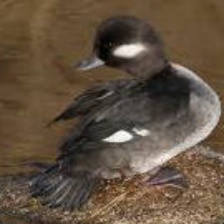
Species: BUFFLEHEAD
Scientific name: BUCEPHALA ALBEOLA
ImageNet parent category: drake